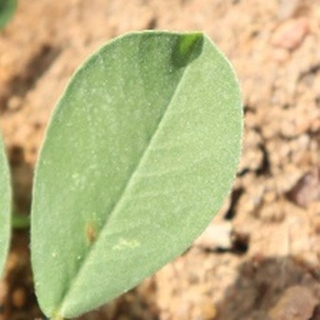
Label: healthy_groundnut